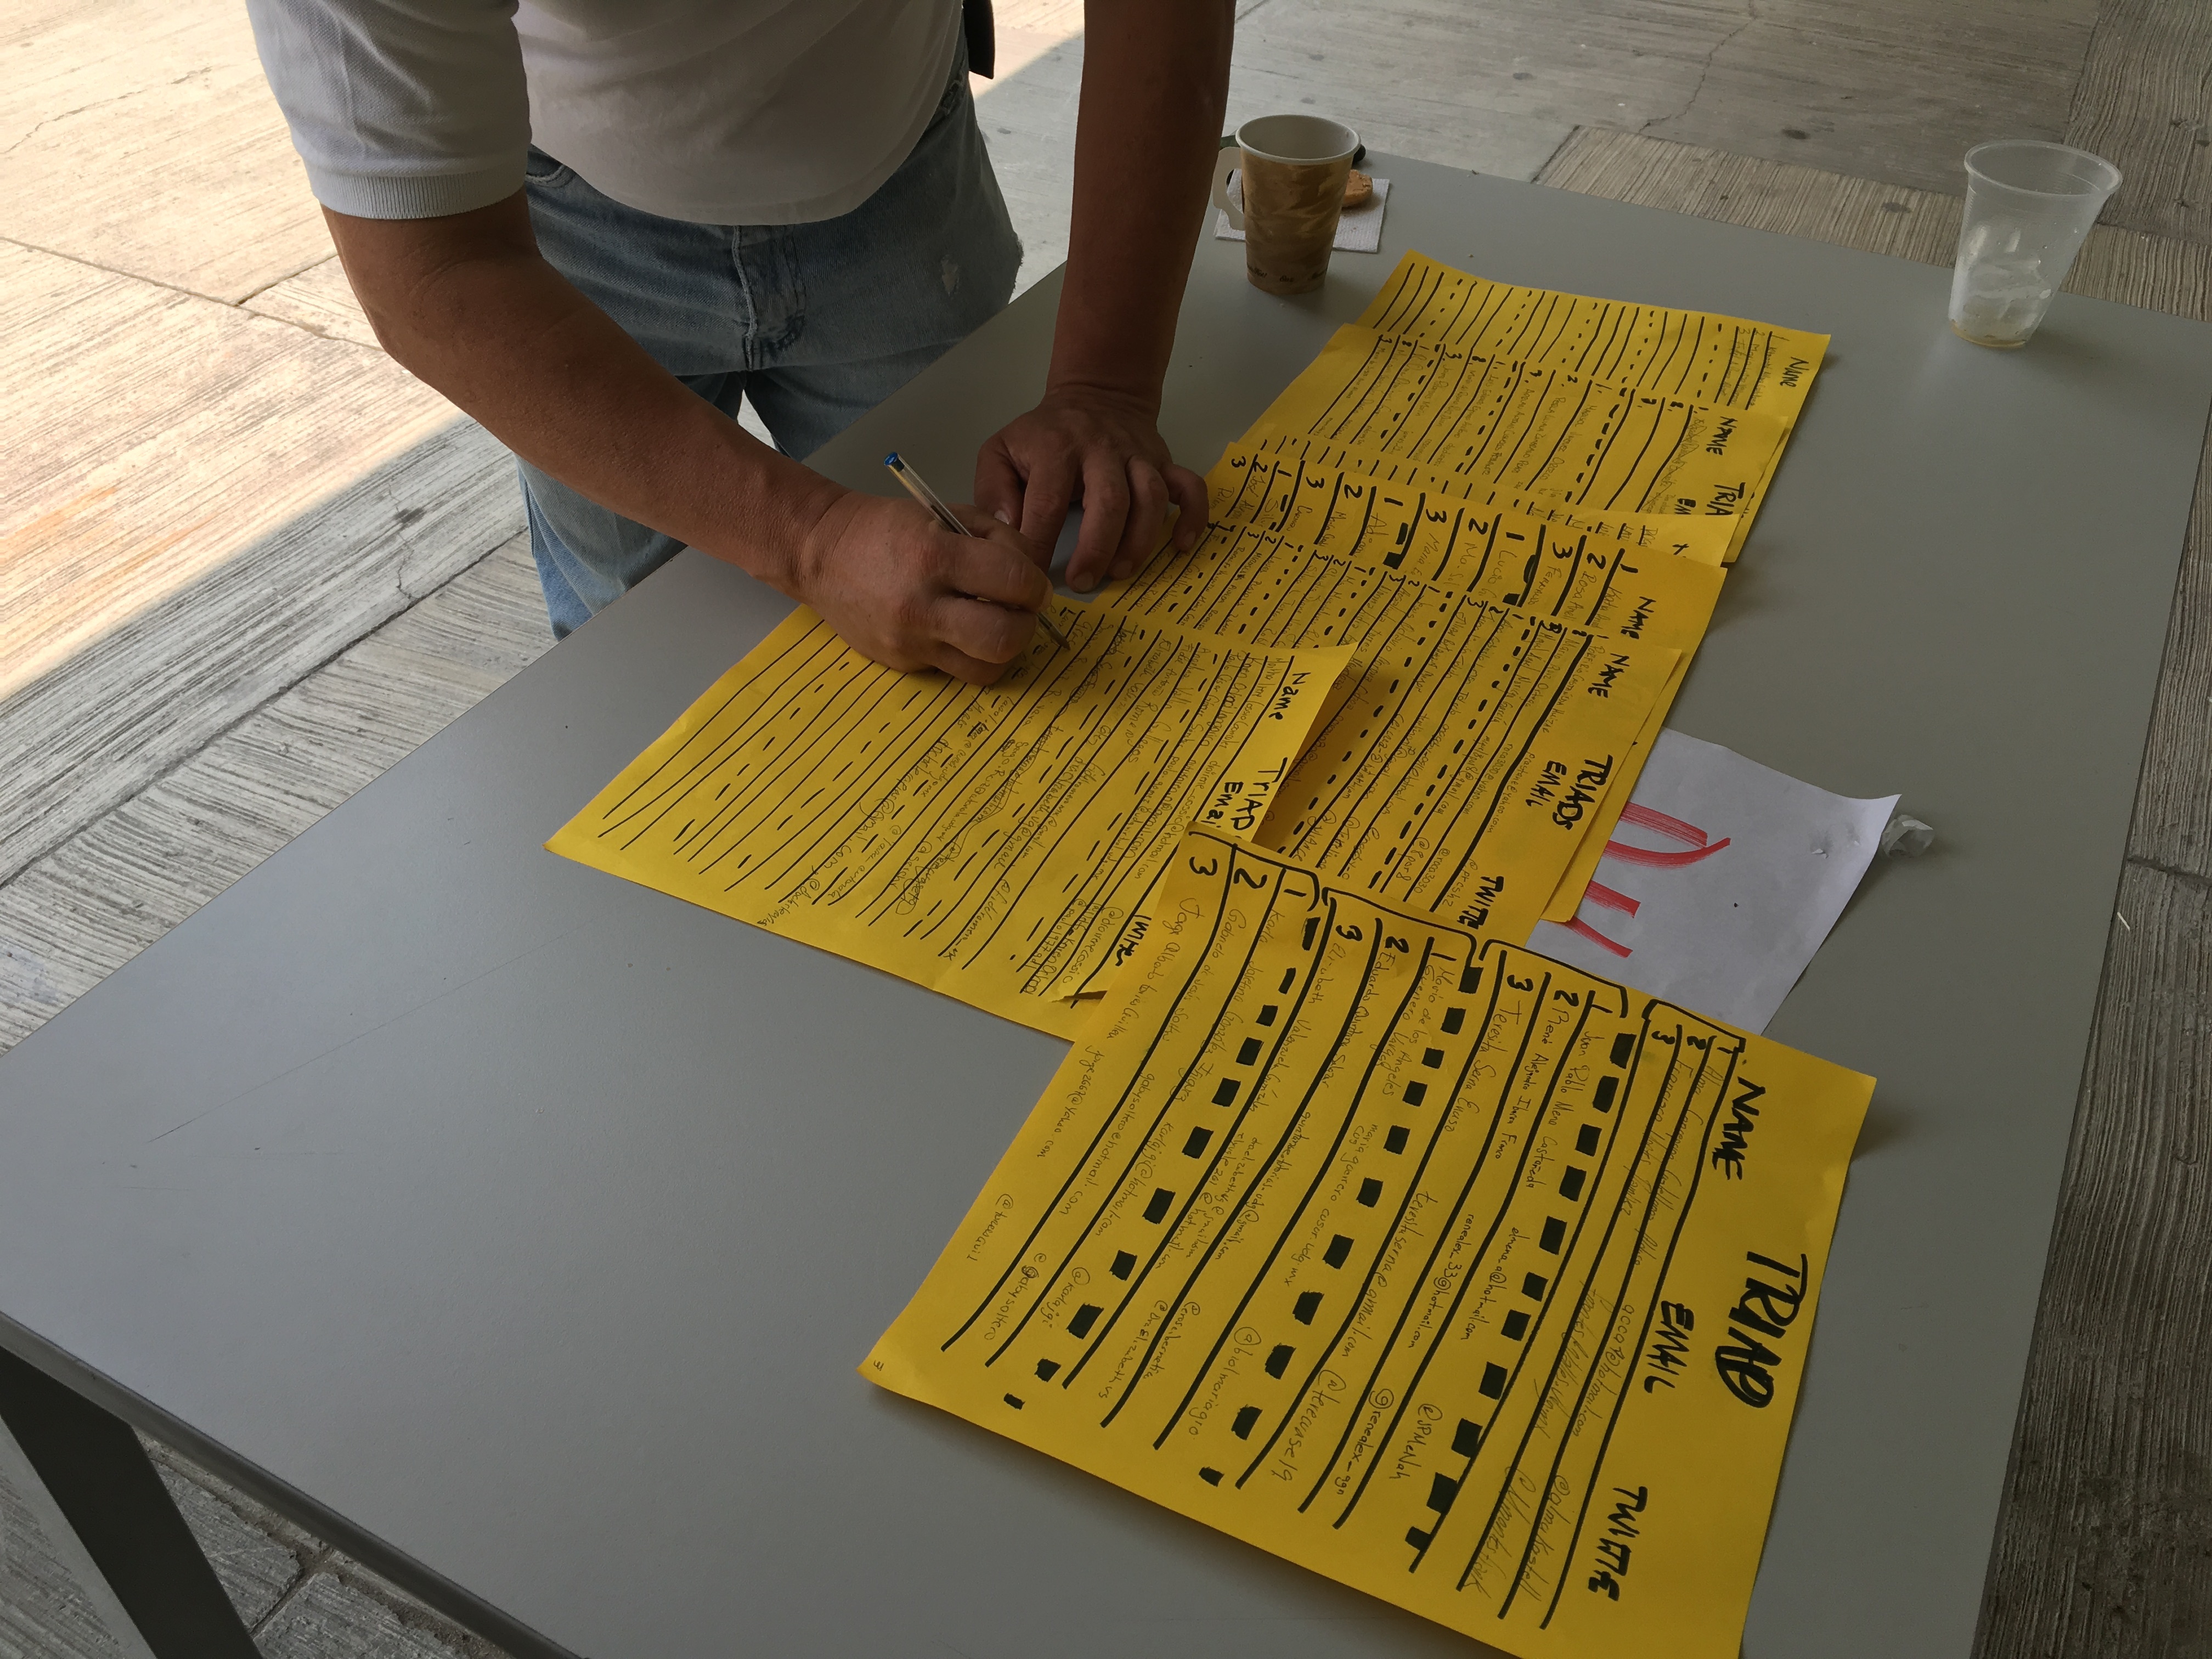
wood, floor, yellow, art, design, flooring